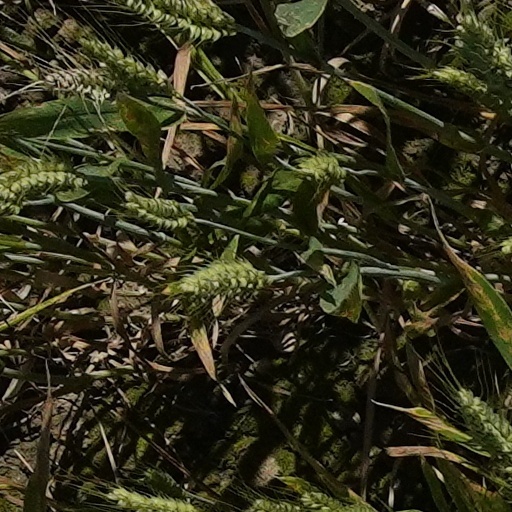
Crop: wheat